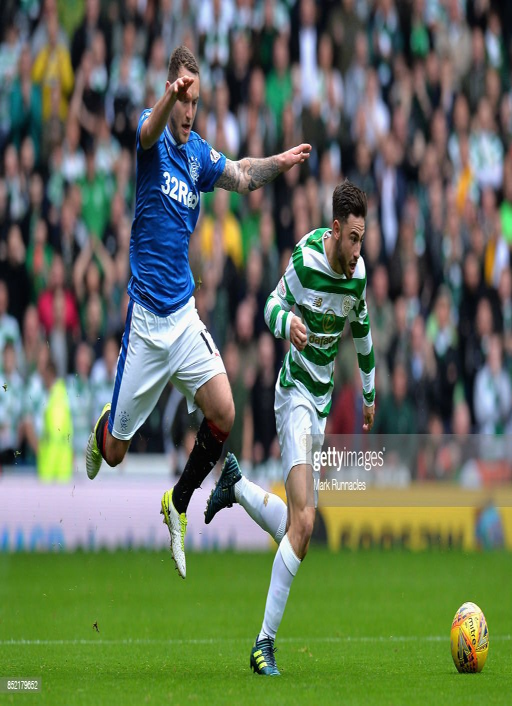
football players of battle for possession during the match .